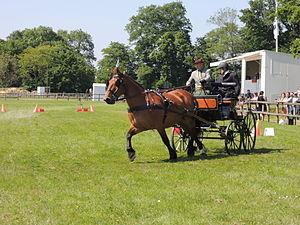
Salon du cheval au travail 2014 à Rennes. Concours national élite attelage. Épreuve de maniabilité.
Le cheval en Bretagne a une nette importance historique, économique et culturelle, depuis son introduction attribuée sans certitude aux Celtes. En Bretagne, le cheval, généralement un bidet breton, est essentiellement employé comme animal de selle jusqu'au milieu du XIXᵉ siècle. La plupart des éleveurs se spécialisent ensuite dans le cheval de trait et d'attelage avec l'amélioration des routes. Ils s'implantent surtout à l'ouest, en Basse-Bretagne, dans le Trégor et le Léon. Le cheval de trait Breton, animal de travail réputé, s'exporte en très grand nombre au début du XXᵉ siècle, depuis Landivisiau.